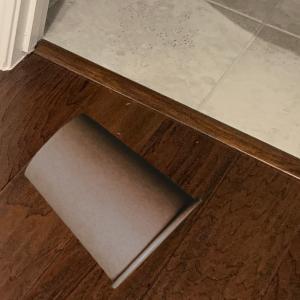
Label: cups